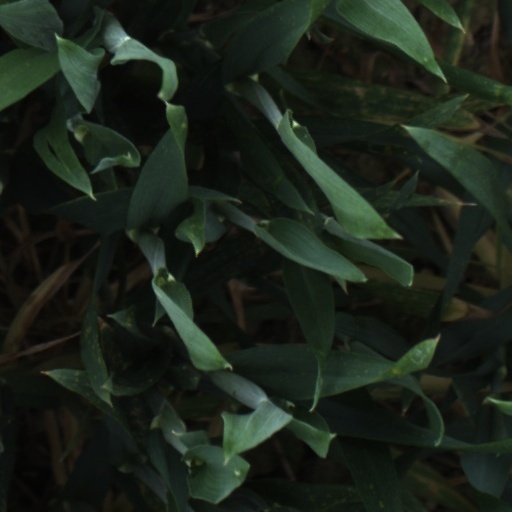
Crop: wheat